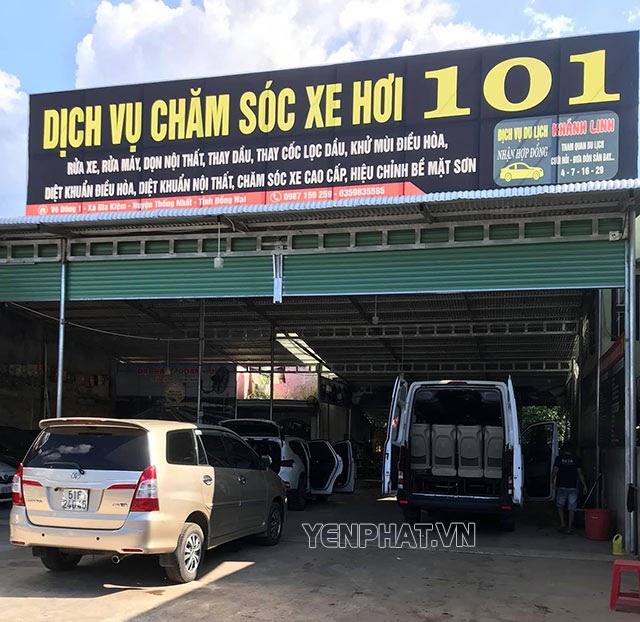
có một chiếc xe ô tô đang đậu ở bên ngoài khu xưởng